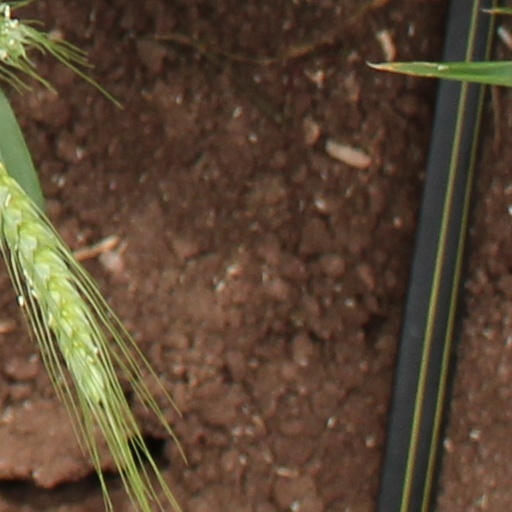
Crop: wheat